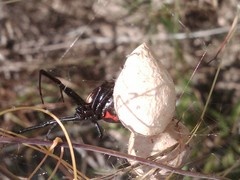
Species: Lactrodectus_hesperus